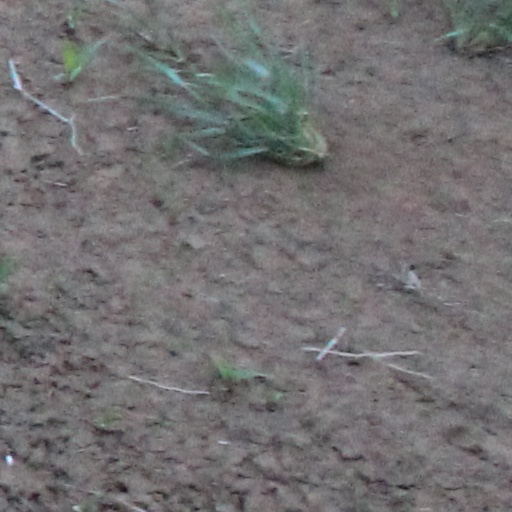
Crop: wheat